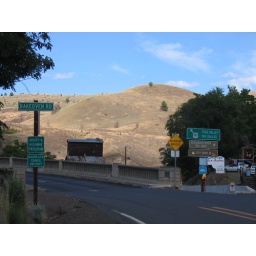
bridge leading over the Deschutes river